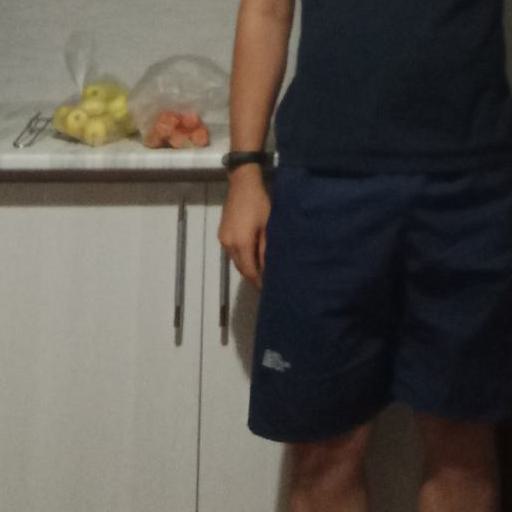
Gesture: no_gesture